Cluj-Napoca

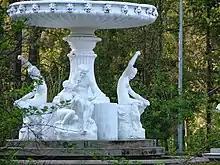
Fountain in the Central Park

Because of the last years' massive urban development, in 2005 some areas of Cluj were named as districts (Sopor, Borhanci, Becaș, Făget, Zorilor South), but most of them are still construction sites. Beside these, there are some other building areas like "Tineretului", "Lombului" or "Oser", which are likely to become districts in the following years.